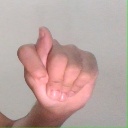
अक्षर: ट